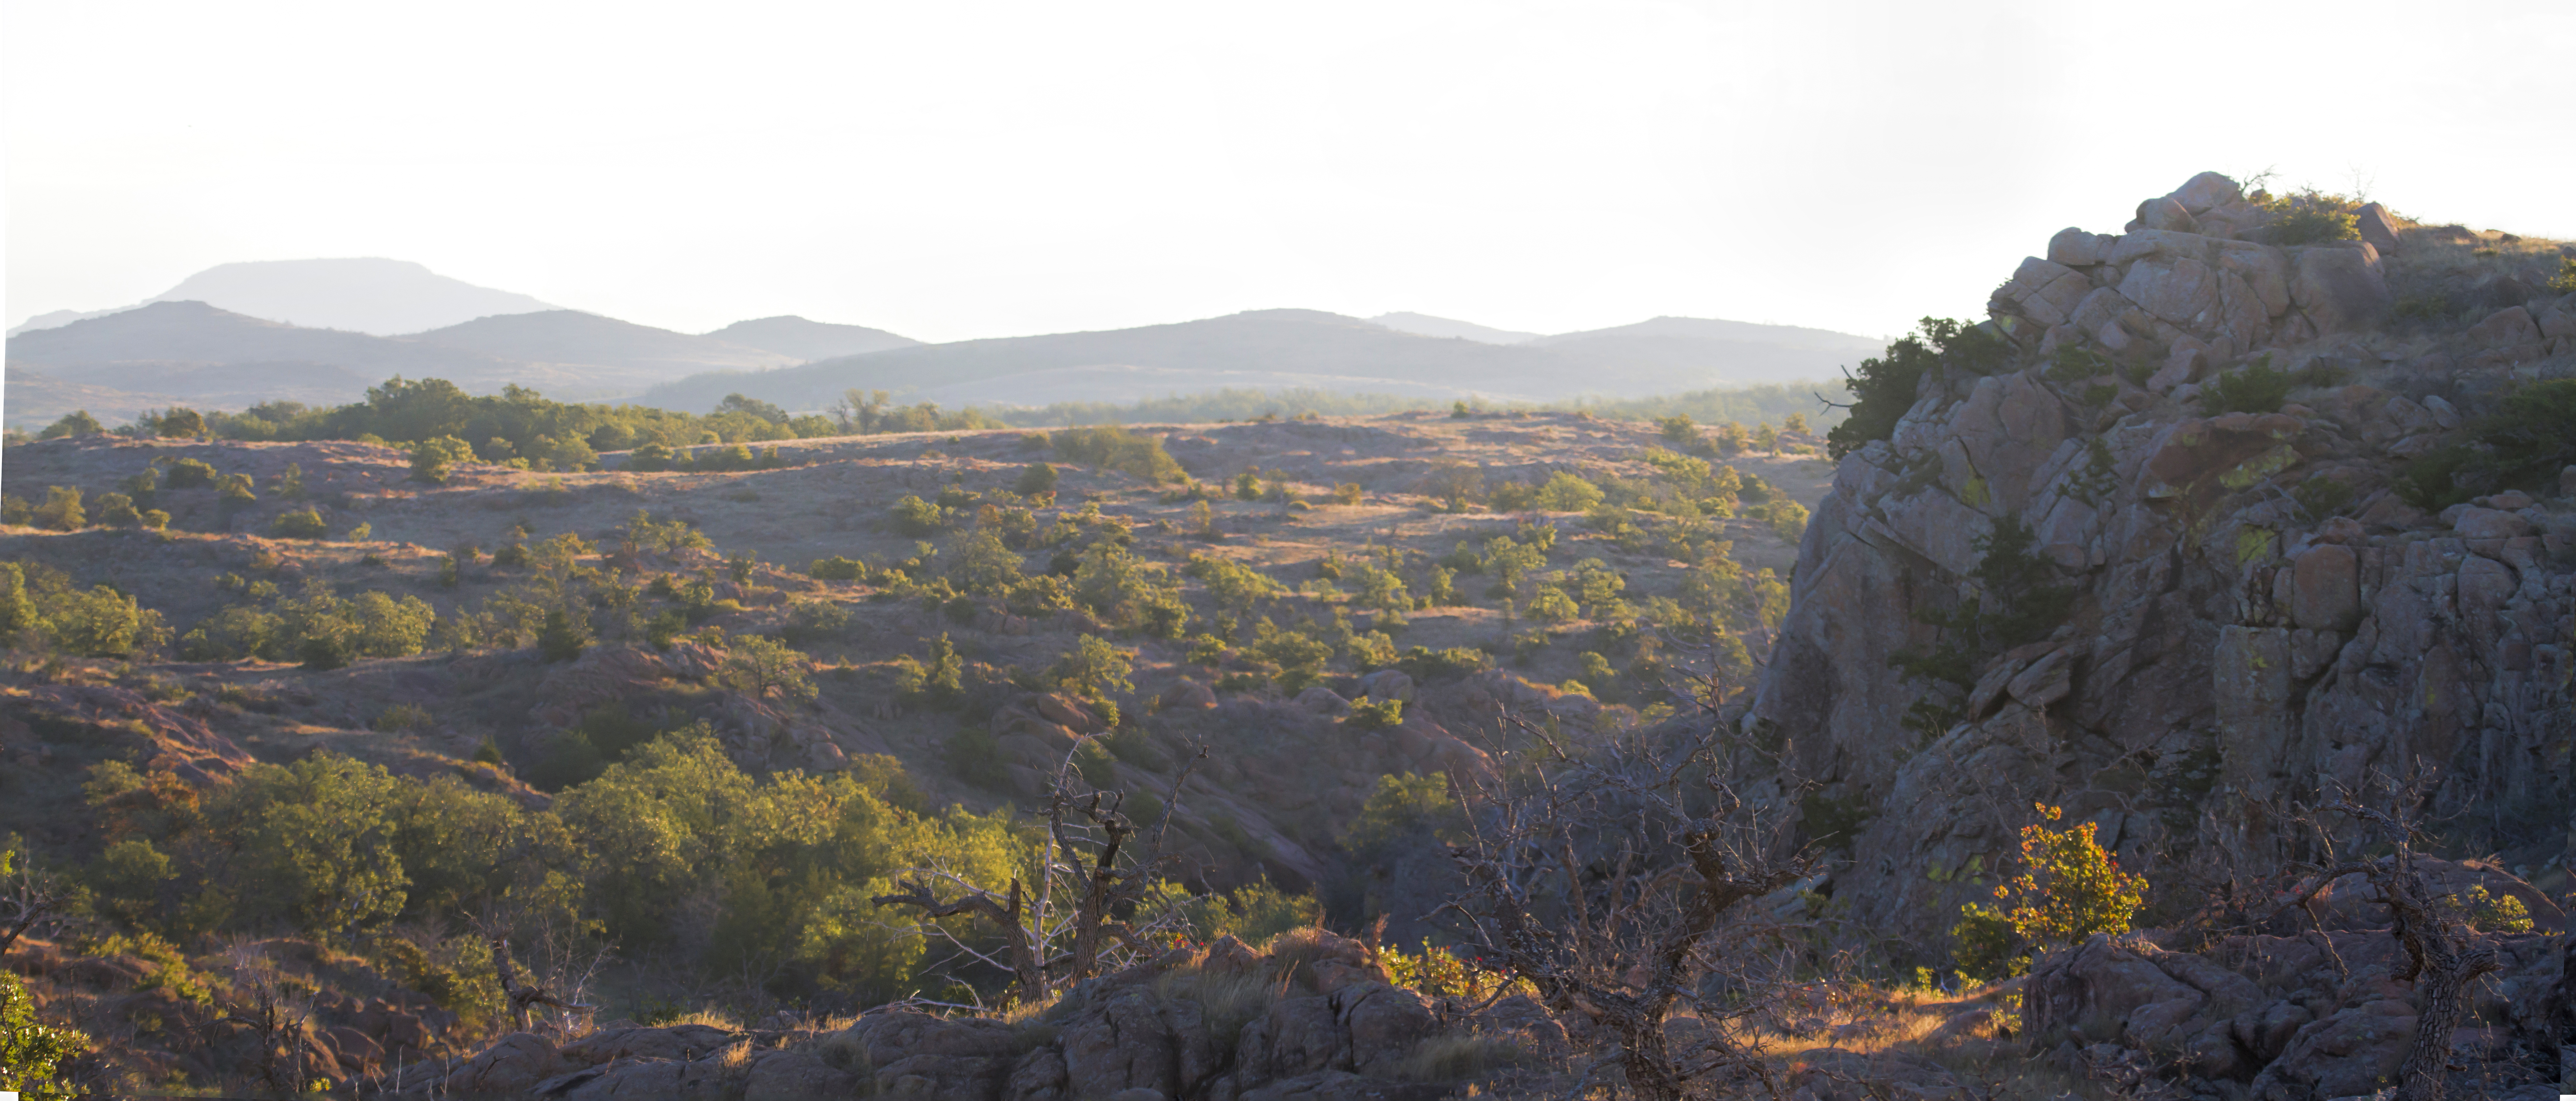
wilderness, mountain, sunrise, trail, valley, cliff, autumn, canyon, terrain, ridge, plateau, oklahoma, ecosystem, larrysmith, wichitamountains, panthercreek, mountainous landforms, geological phenomenon